Robert Armstrong, Baron Armstrong of Ilminster

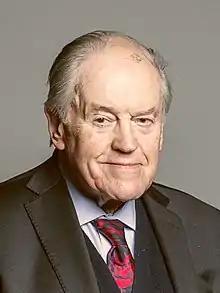
Official portrait, 2018

Robert Temple Armstrong, Baron Armstrong of Ilminster, (30 March 1927 – 3 April 2020) was a British civil servant and life peer.